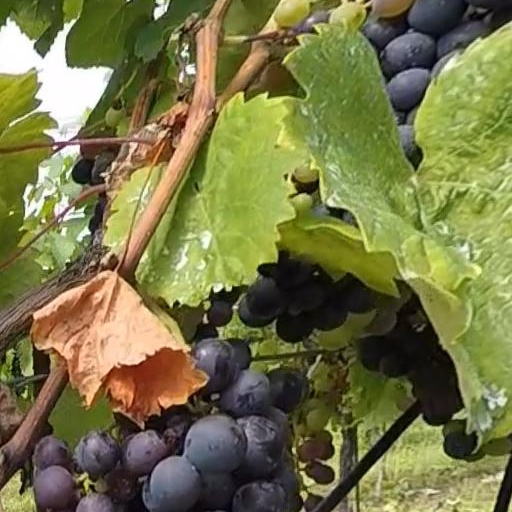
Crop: grape